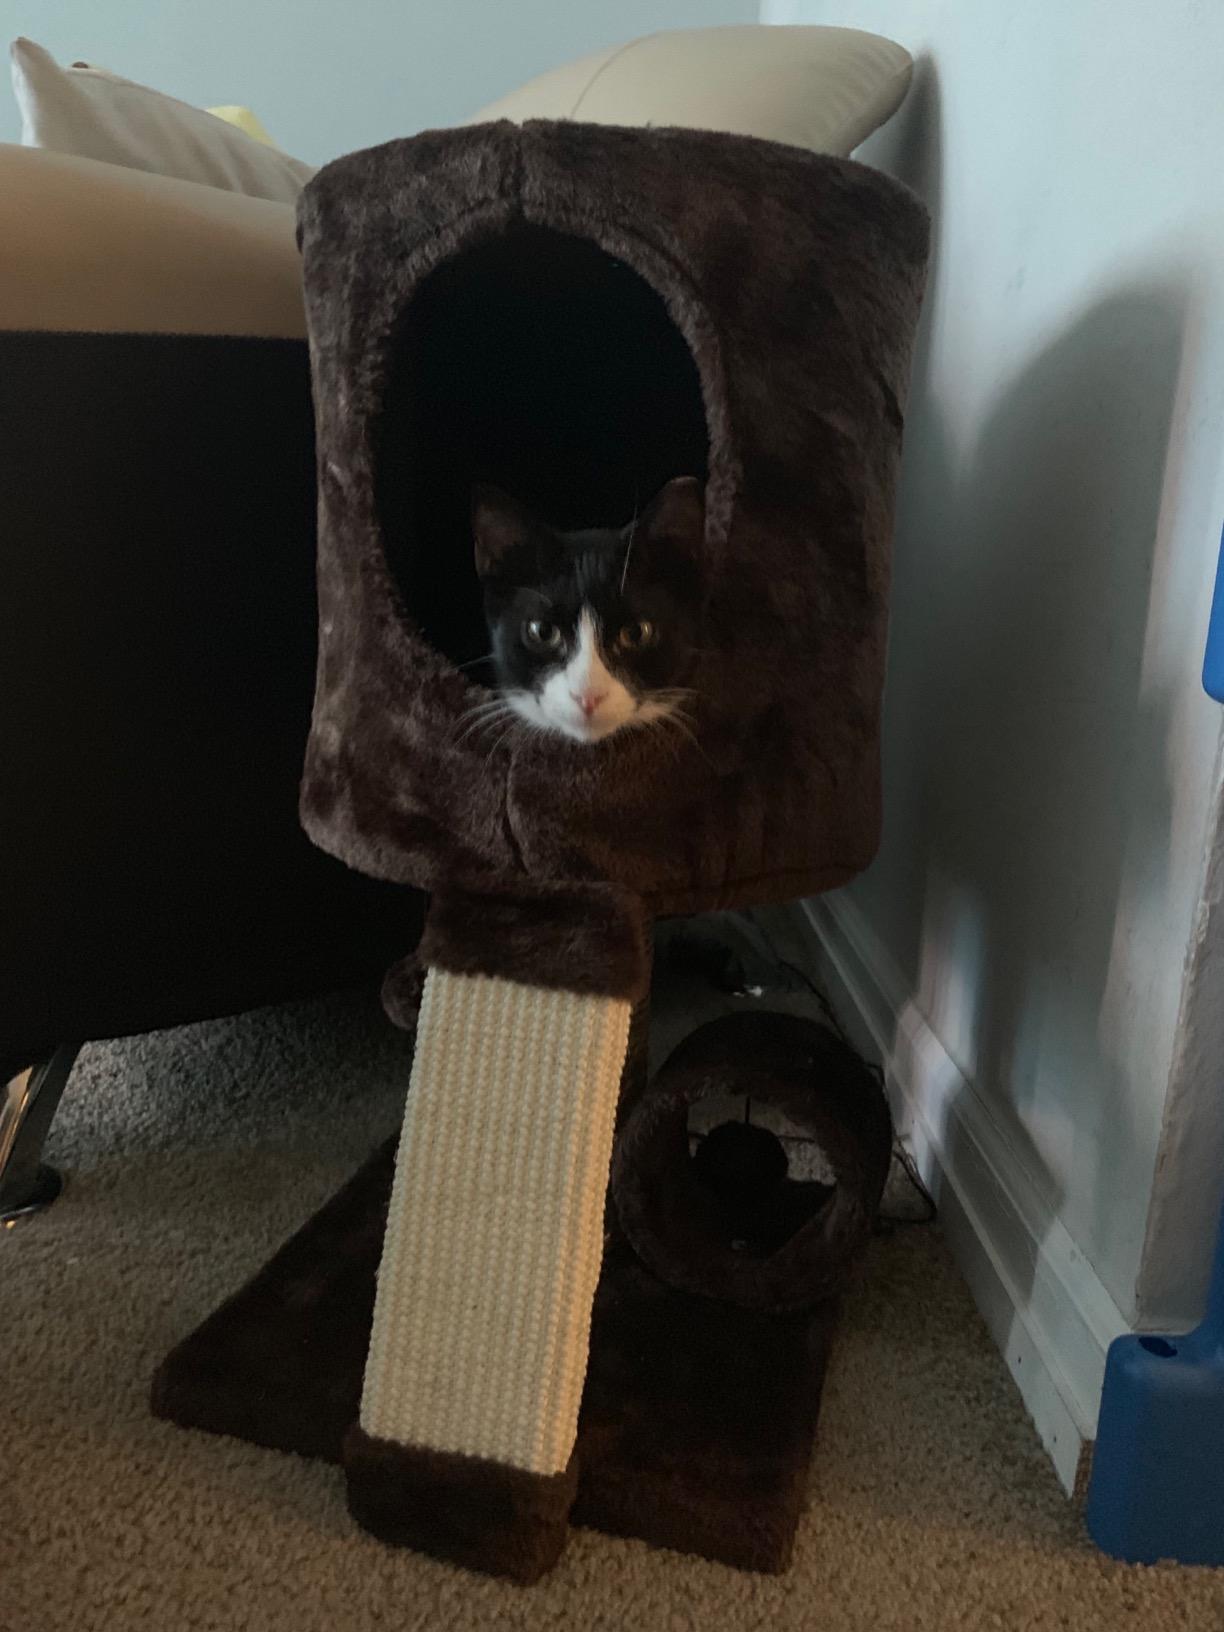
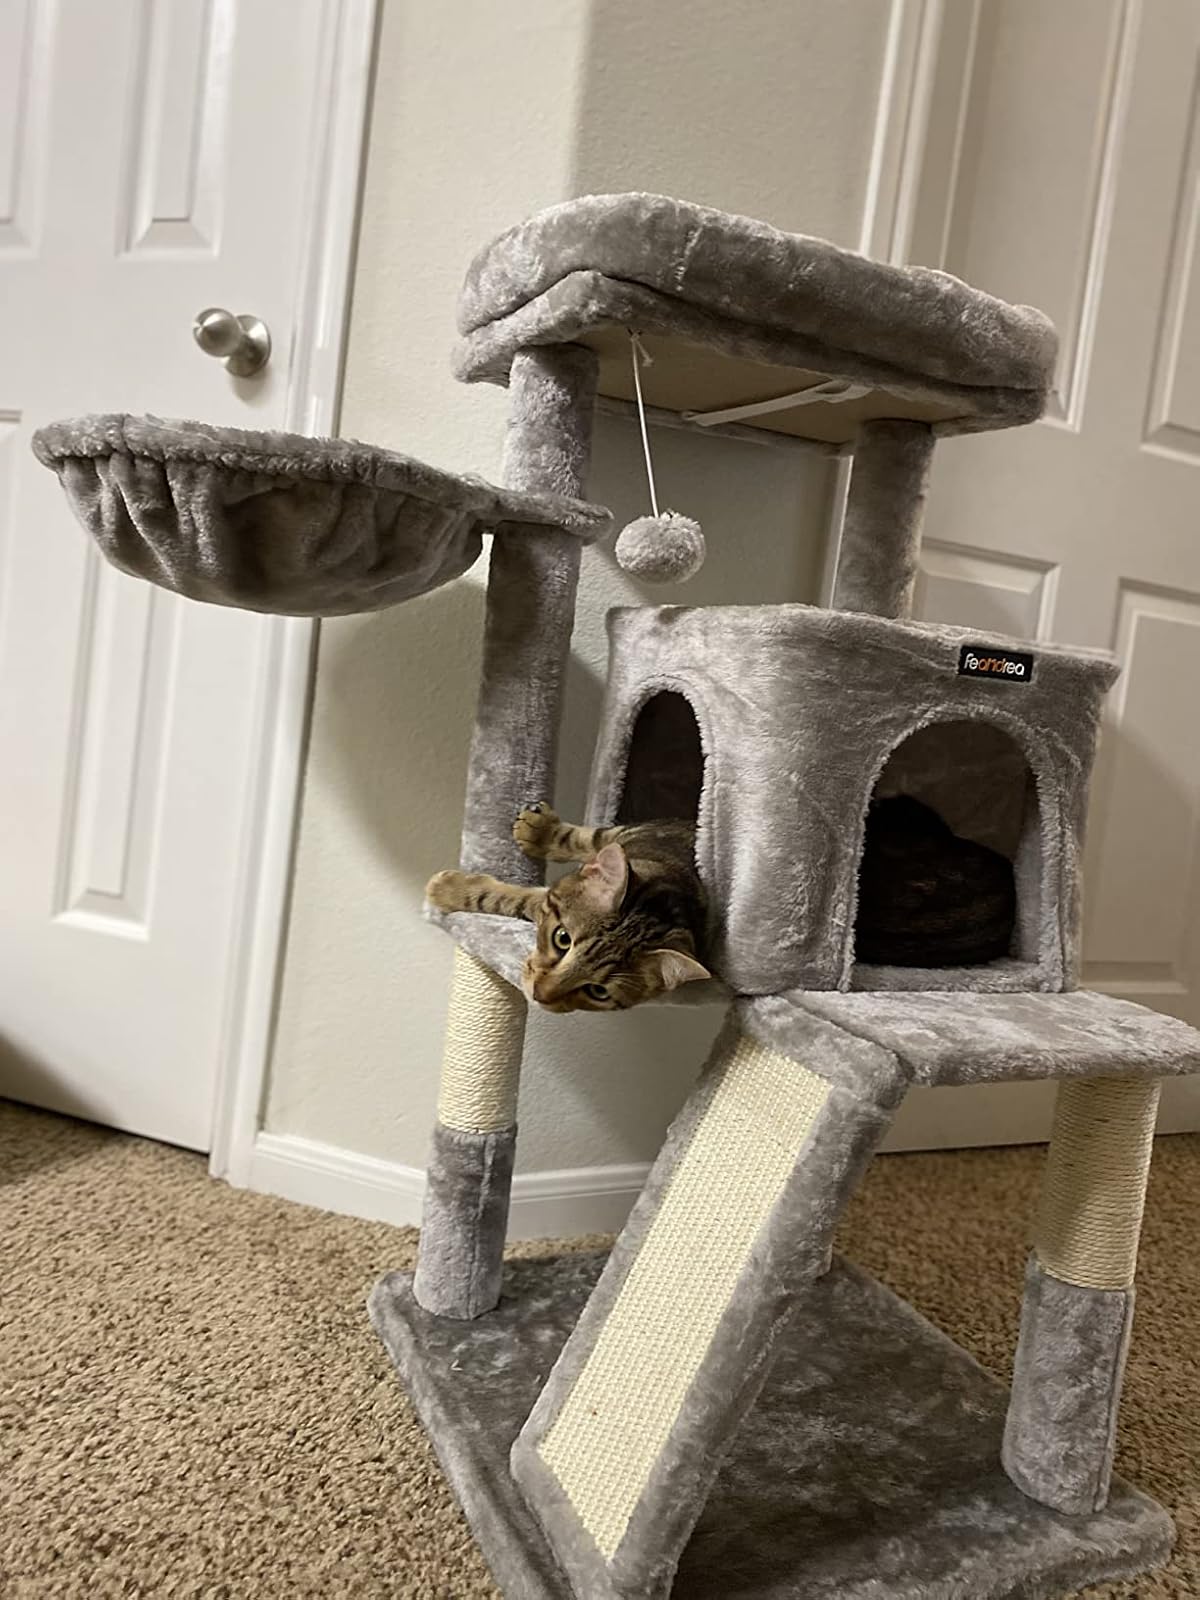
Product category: items_cat tree
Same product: no